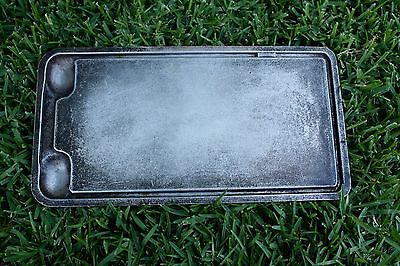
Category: toaster